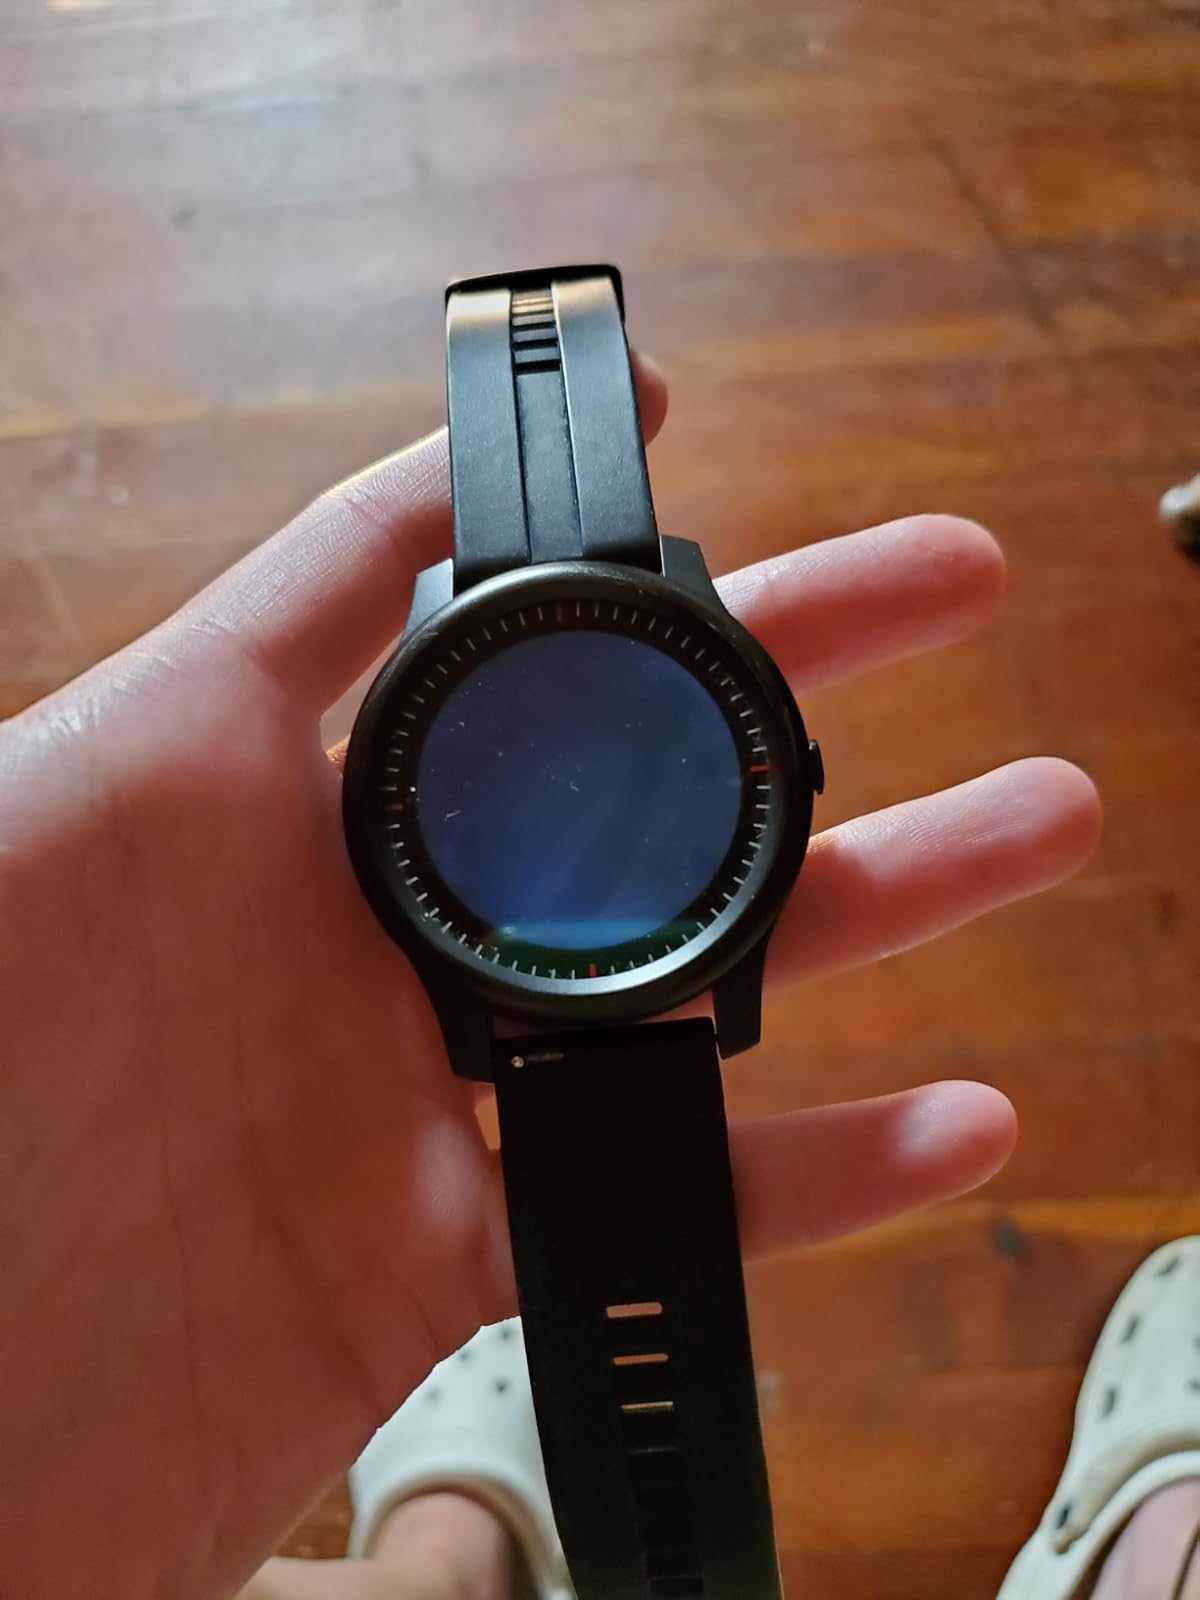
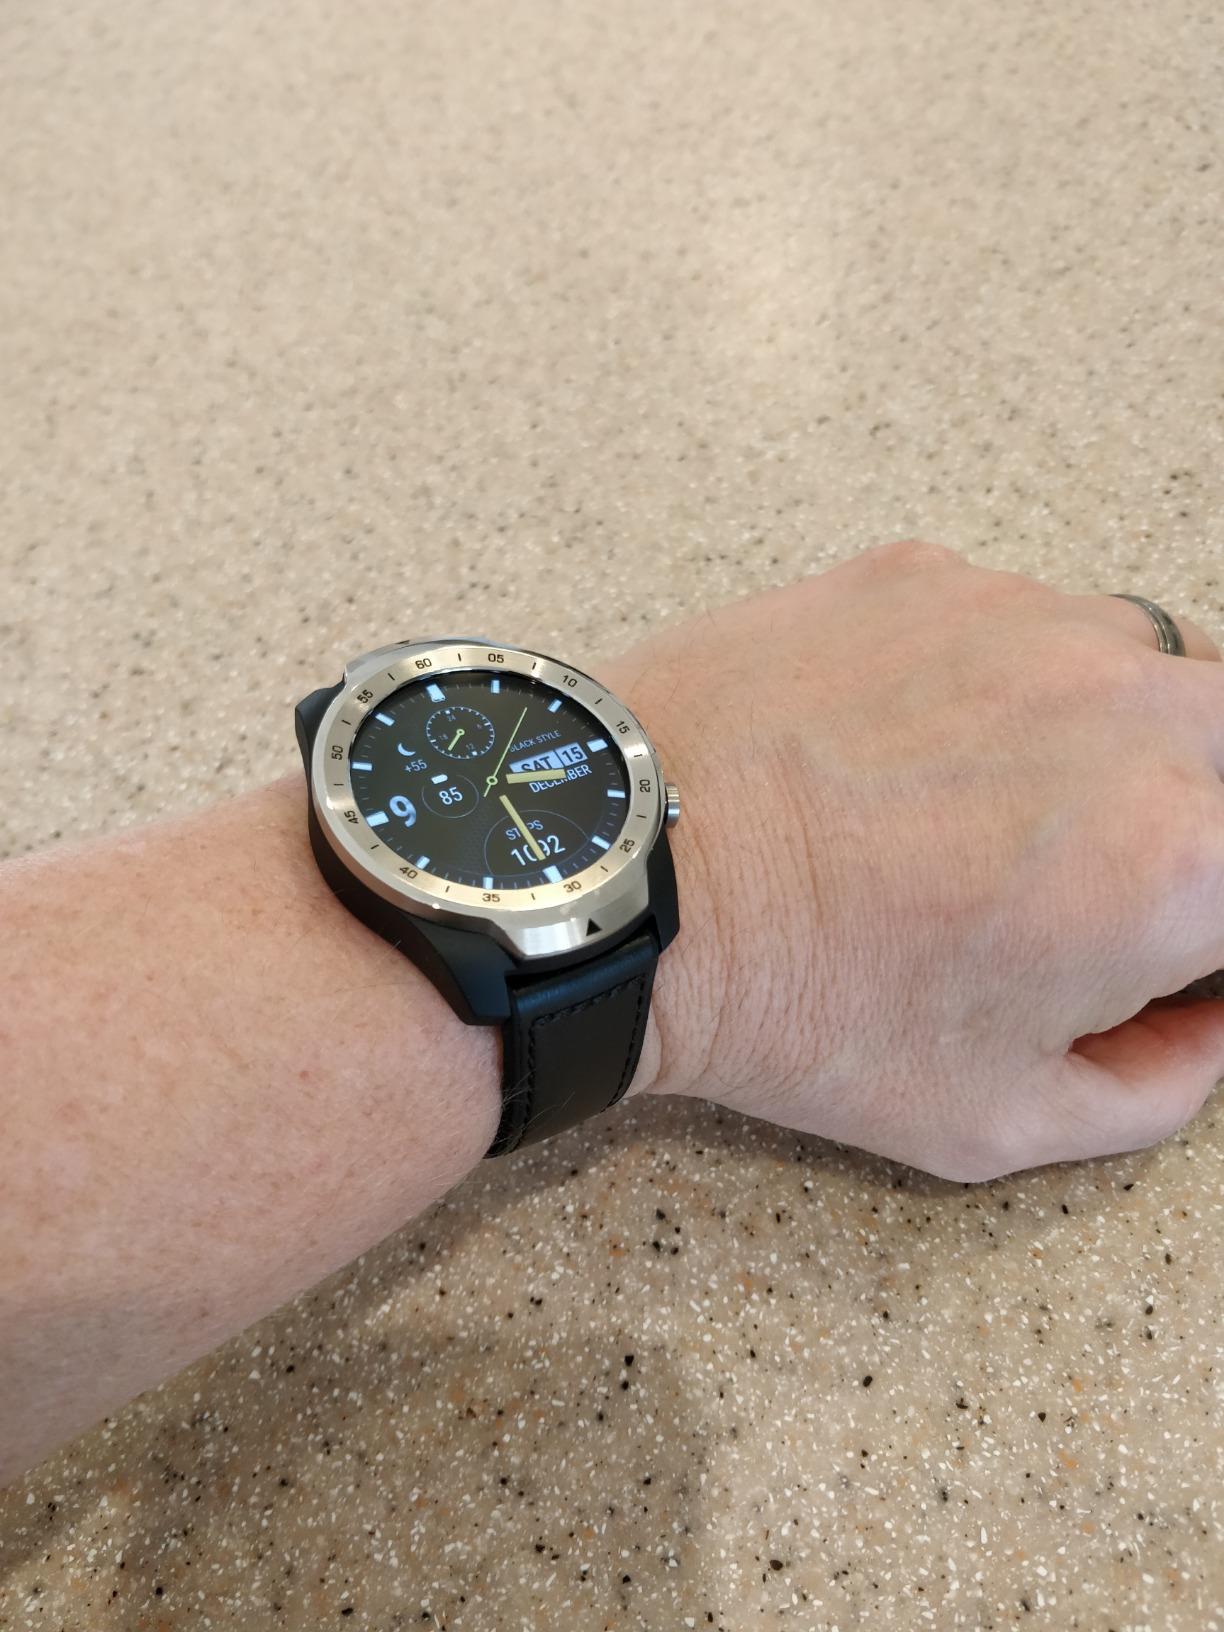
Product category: smartwatch
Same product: no